Herman Nickerson Jr.

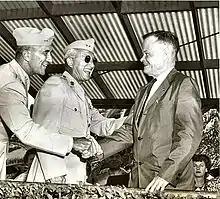
Nickerson and James M. Masters (center) welcome "then"-retired Chesty Puller to Camp Pendleton in 1962.

Nickerson was subsequently ordered to Pearl Harbor, Hawaii for duty as Inspector, Fleet Marine Force, Pacific under Lieutenant General Lemuel C. Shepherd Jr. and served in this capacity until March 1952. He was then transferred to the Marine Corps Schools, Quantico, under his old commanding officer, Clifton B. Cates, and was appointed director, Advance Base Problem Section. Nickerson served in this capacity until June 1954, when he was appointed director of the Senior School, which served as the training facility for senior marine officers in the field of amphibious warfare.